Israeli ceramics

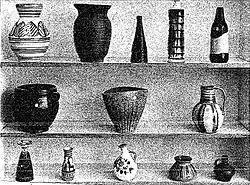
Vases from Lapid and Harsa Ceramics, Davar, 23 October 1959

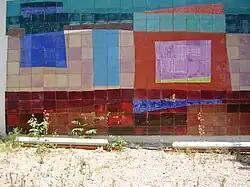
Ceramic wall by Louise Schatz, Ein Hod

From the very beginning of the ceramics industry in Israel, ceramic objects were produced in casting molds. However, the development of the Zionist industry gave impetus to speedy industrialization.[24] The main area in which the ceramics industry developed was Haifa, where in 1938 "Naaman" where cast porcelain objects were produced, was founded.[25] In the exhibition "Applied Art and the Prescription for Industry in the Land of Israel," held in the Bezalel Museum in Jerusalem in 1947, glazed pots were displayed by Hanna Harag Zunz as an example of cooperation among various elements of the industry.[26] In 1955 in the Haifa Museum of Art an exhibition entitled "The Ceramic Society" was mounted, in which objects and the processes of their production in the local ceramics industry were displayed.